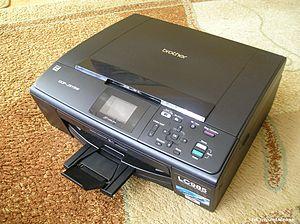
Multicopieur Brother DCP-J315W日本語: 複合機 ブラザー工業株式会社 DCP-J315WItaliano: Stampante multifunzione Brother DCP-J315W